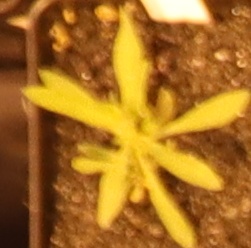
Label: Kochia